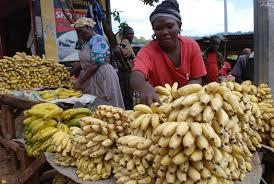
Wamama wamefika sokoni ili kuuza ndizi zao.Hizi ndizi zimeiva vizuri na wanatarajia kupata pesa nyingi kutokana na uuzaji wa hizi ndizi.Wanatarajia wateja watafika kwa wingi.